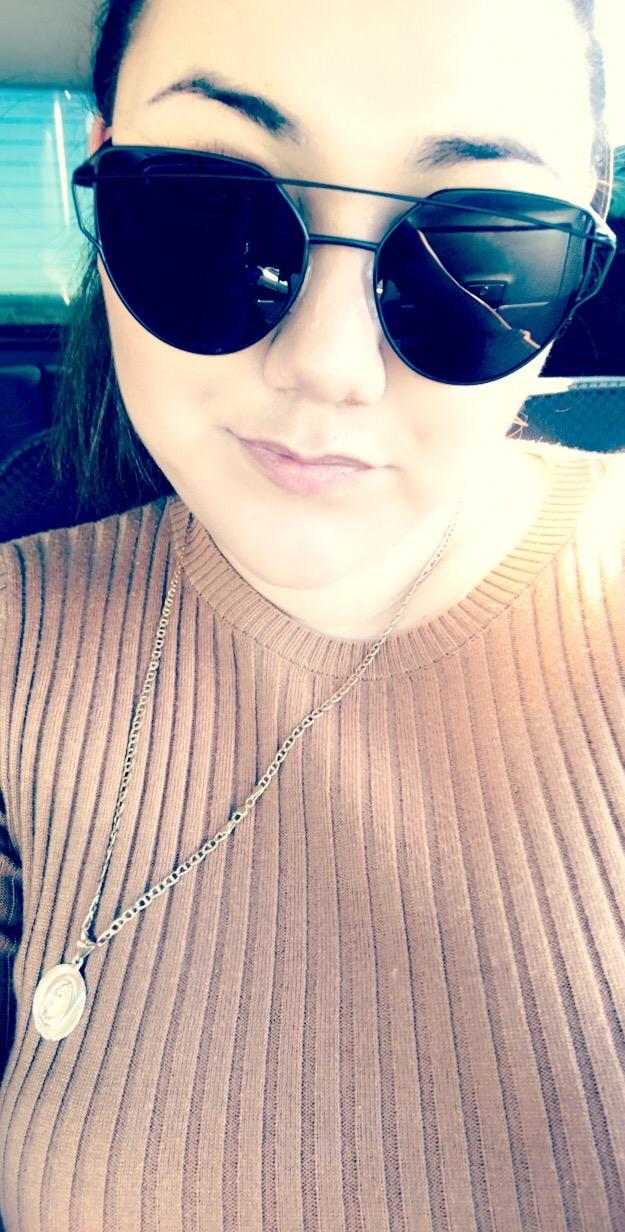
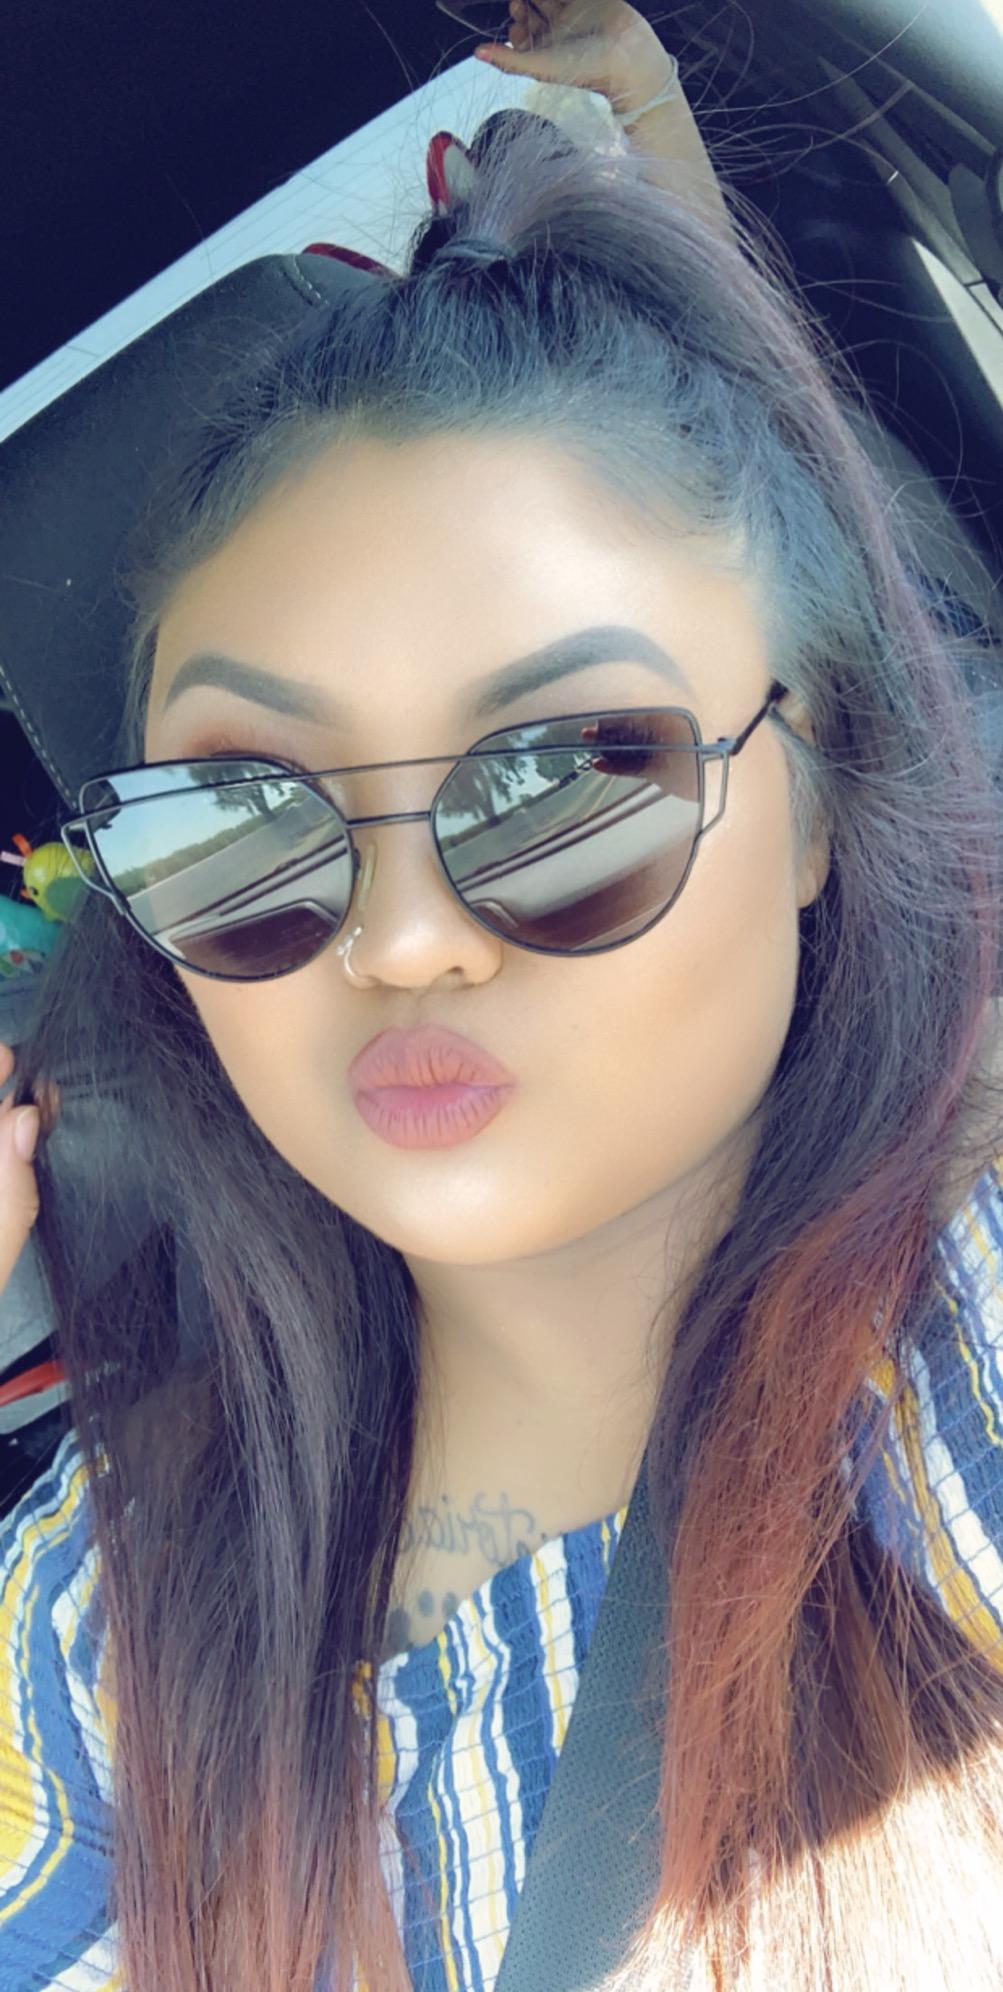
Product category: accessories_sunglasses
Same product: yes